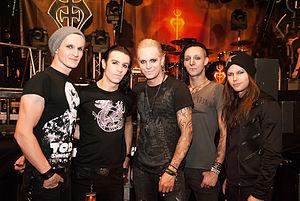
Lord of the Lost est un groupe de metal gothique allemand formé à Hambourg en 2007.